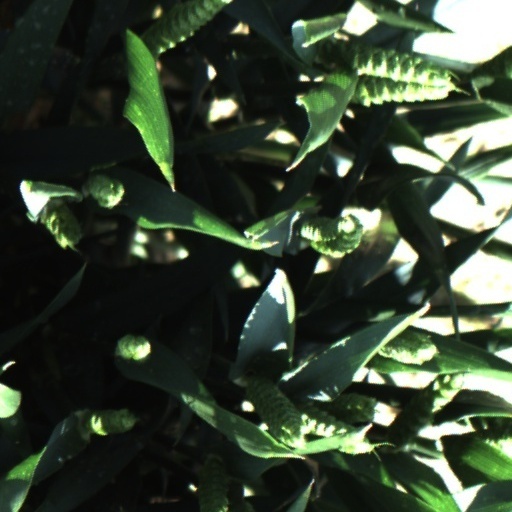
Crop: wheat